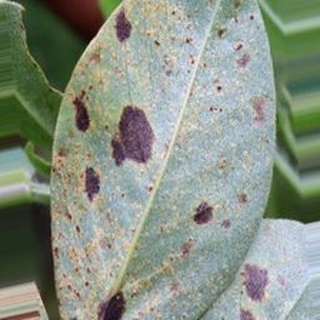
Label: groundnut_rust